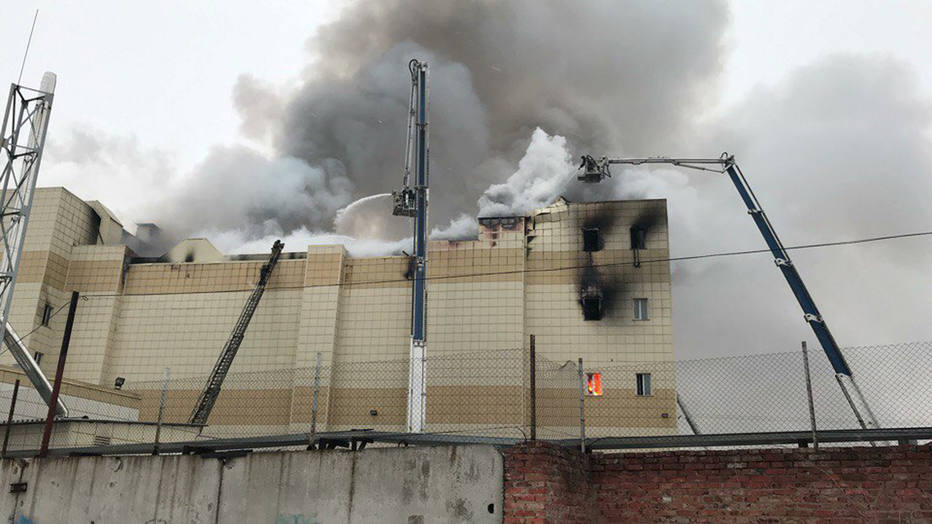
Fire: no
Smoke: yes